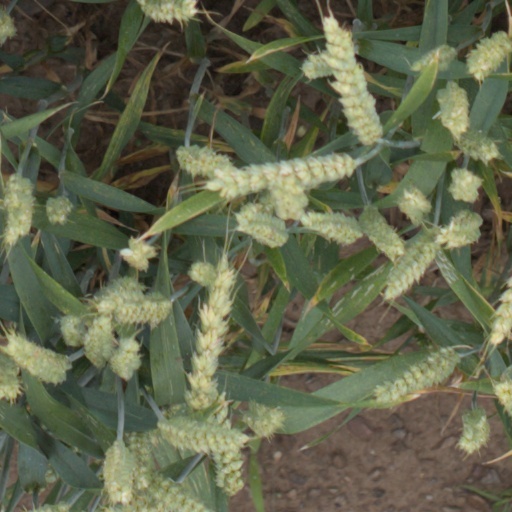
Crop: wheat